Tropical Storm Bebinca (2013)

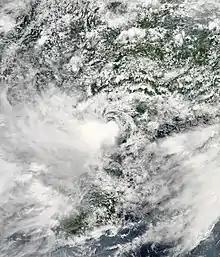
Tropical Storm Bebinca near landfall in Vietnam on June 23

Sanya Phoenix International Airport cancelled 110 flights and delayed another 37, affecting and stranding 8 thousand passengers. In Beibu Bay, a fishing boat with four fishermen on board became unable to contact land, but were found the subsequent day. Rainfall in Hainan peaked at in Sanya. A total of 21.7 million people were affected, and damage amounted to ¥10 million (US$1.63 million).